Answer in natural language. Consider the 3D positions of the objects in the scene and not just the 2D positions in the image. Is the centerpoint of  dark cave wall decor photo at a higher height than black floating bed with platform base and rectangular headboard? Choose between the following options: yes or no
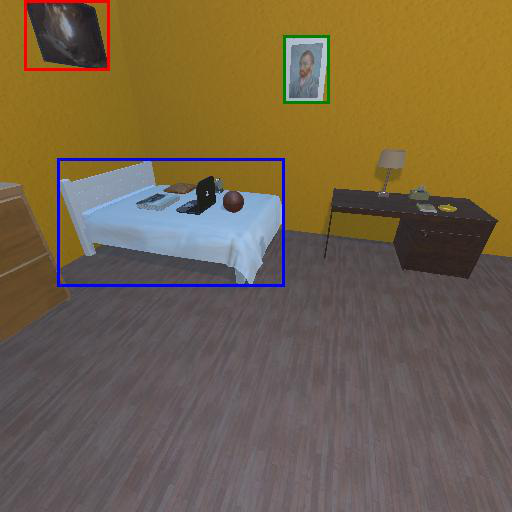
<answer>yes</answer>